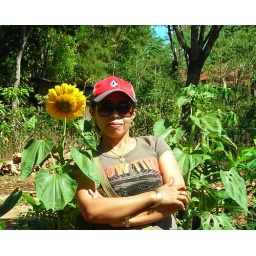
Sun flower in the forest